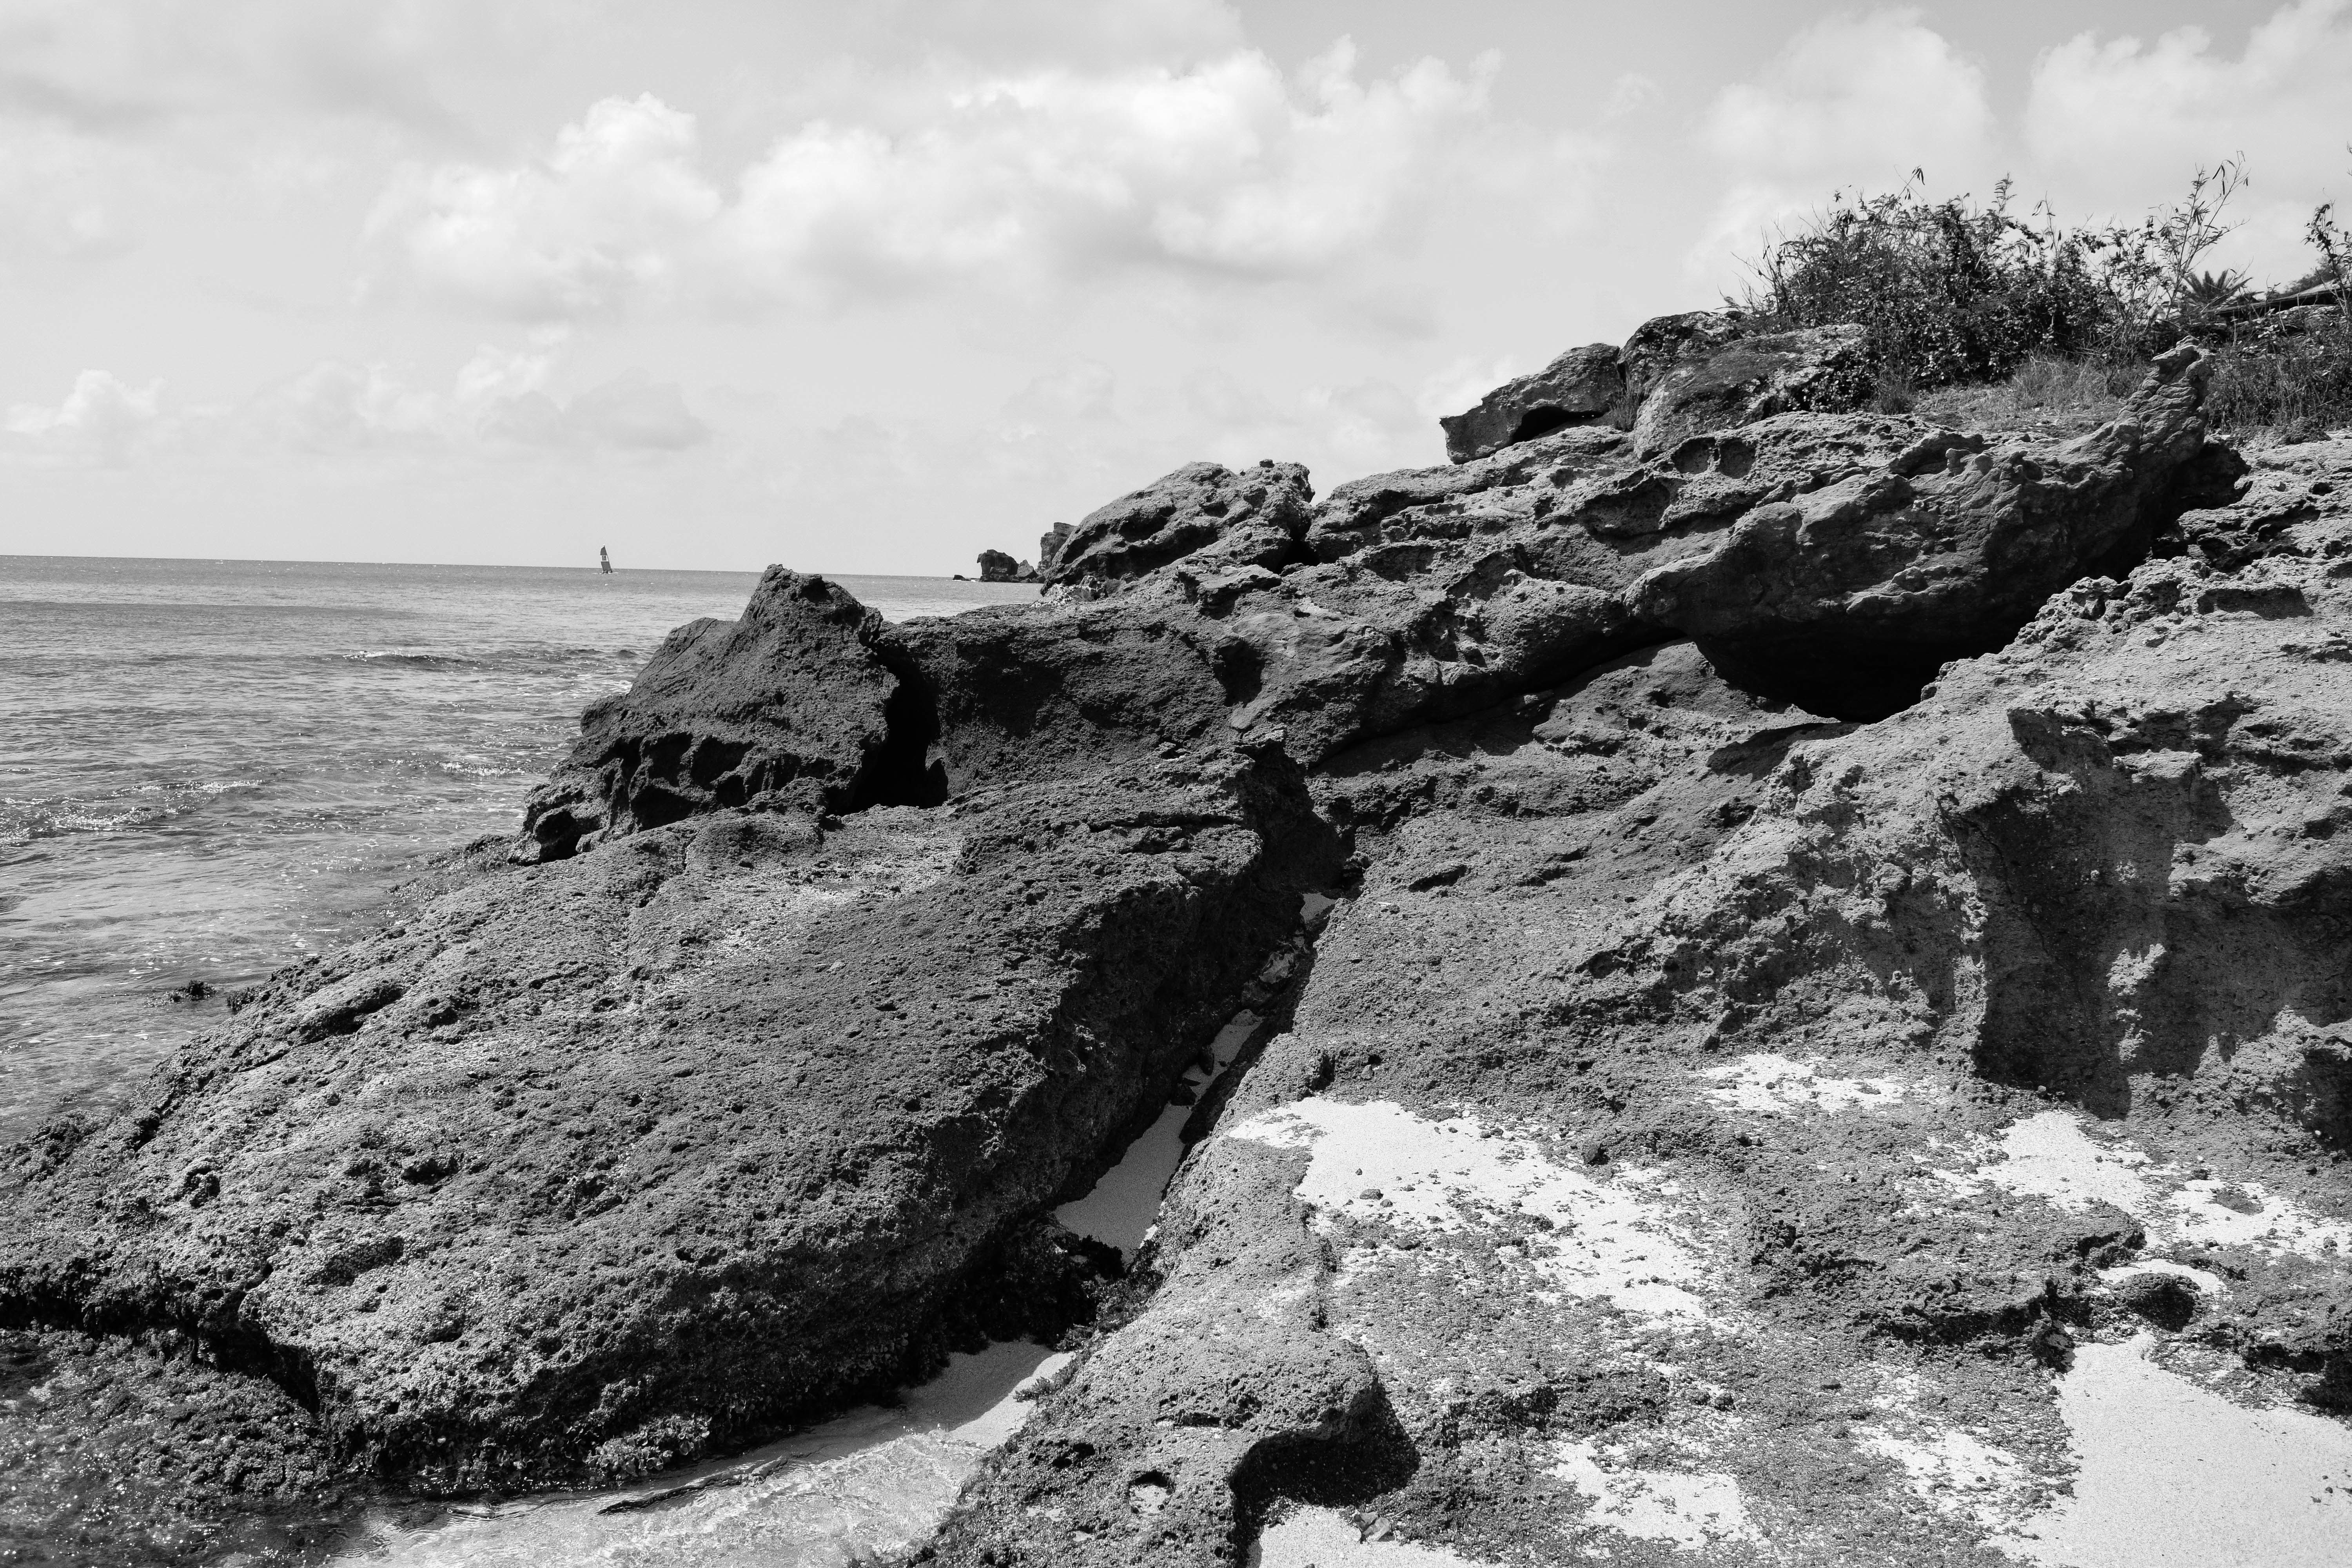
sea, coast, rock, ocean, black and white, shore, wave, cliff, monochrome, terrain, material, geology, monochrome photography, geological phenomenon